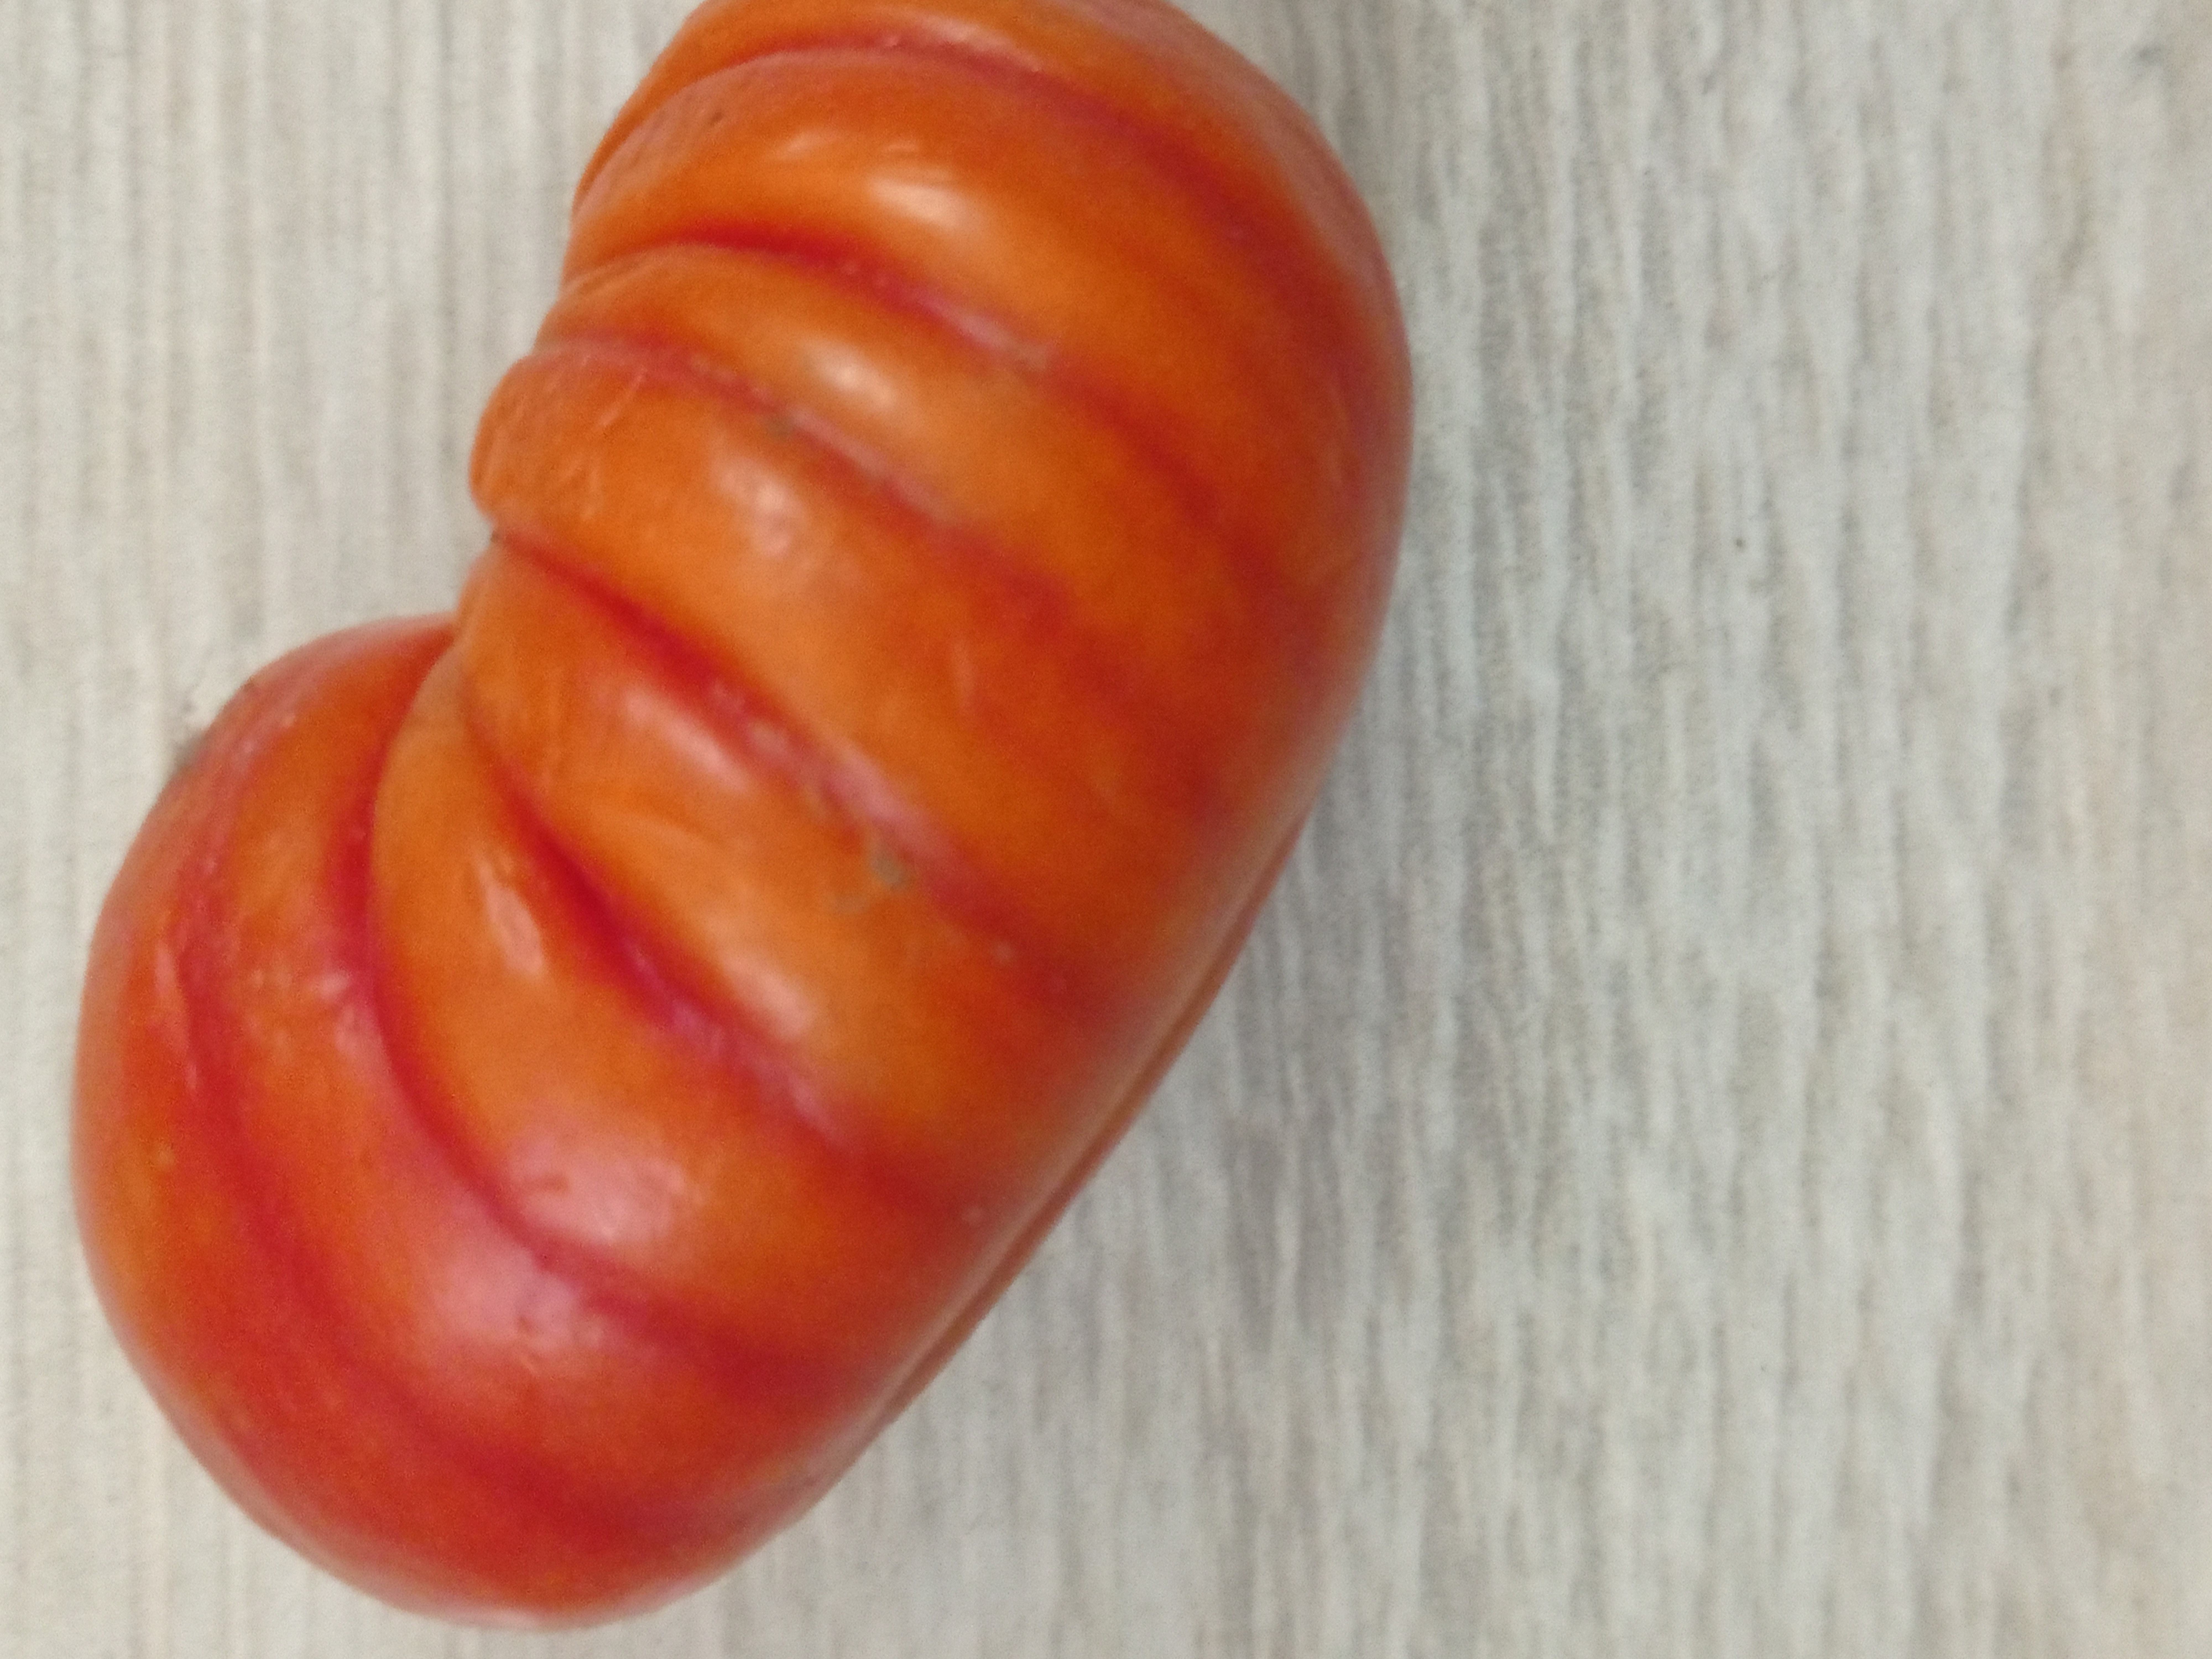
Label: Fresh